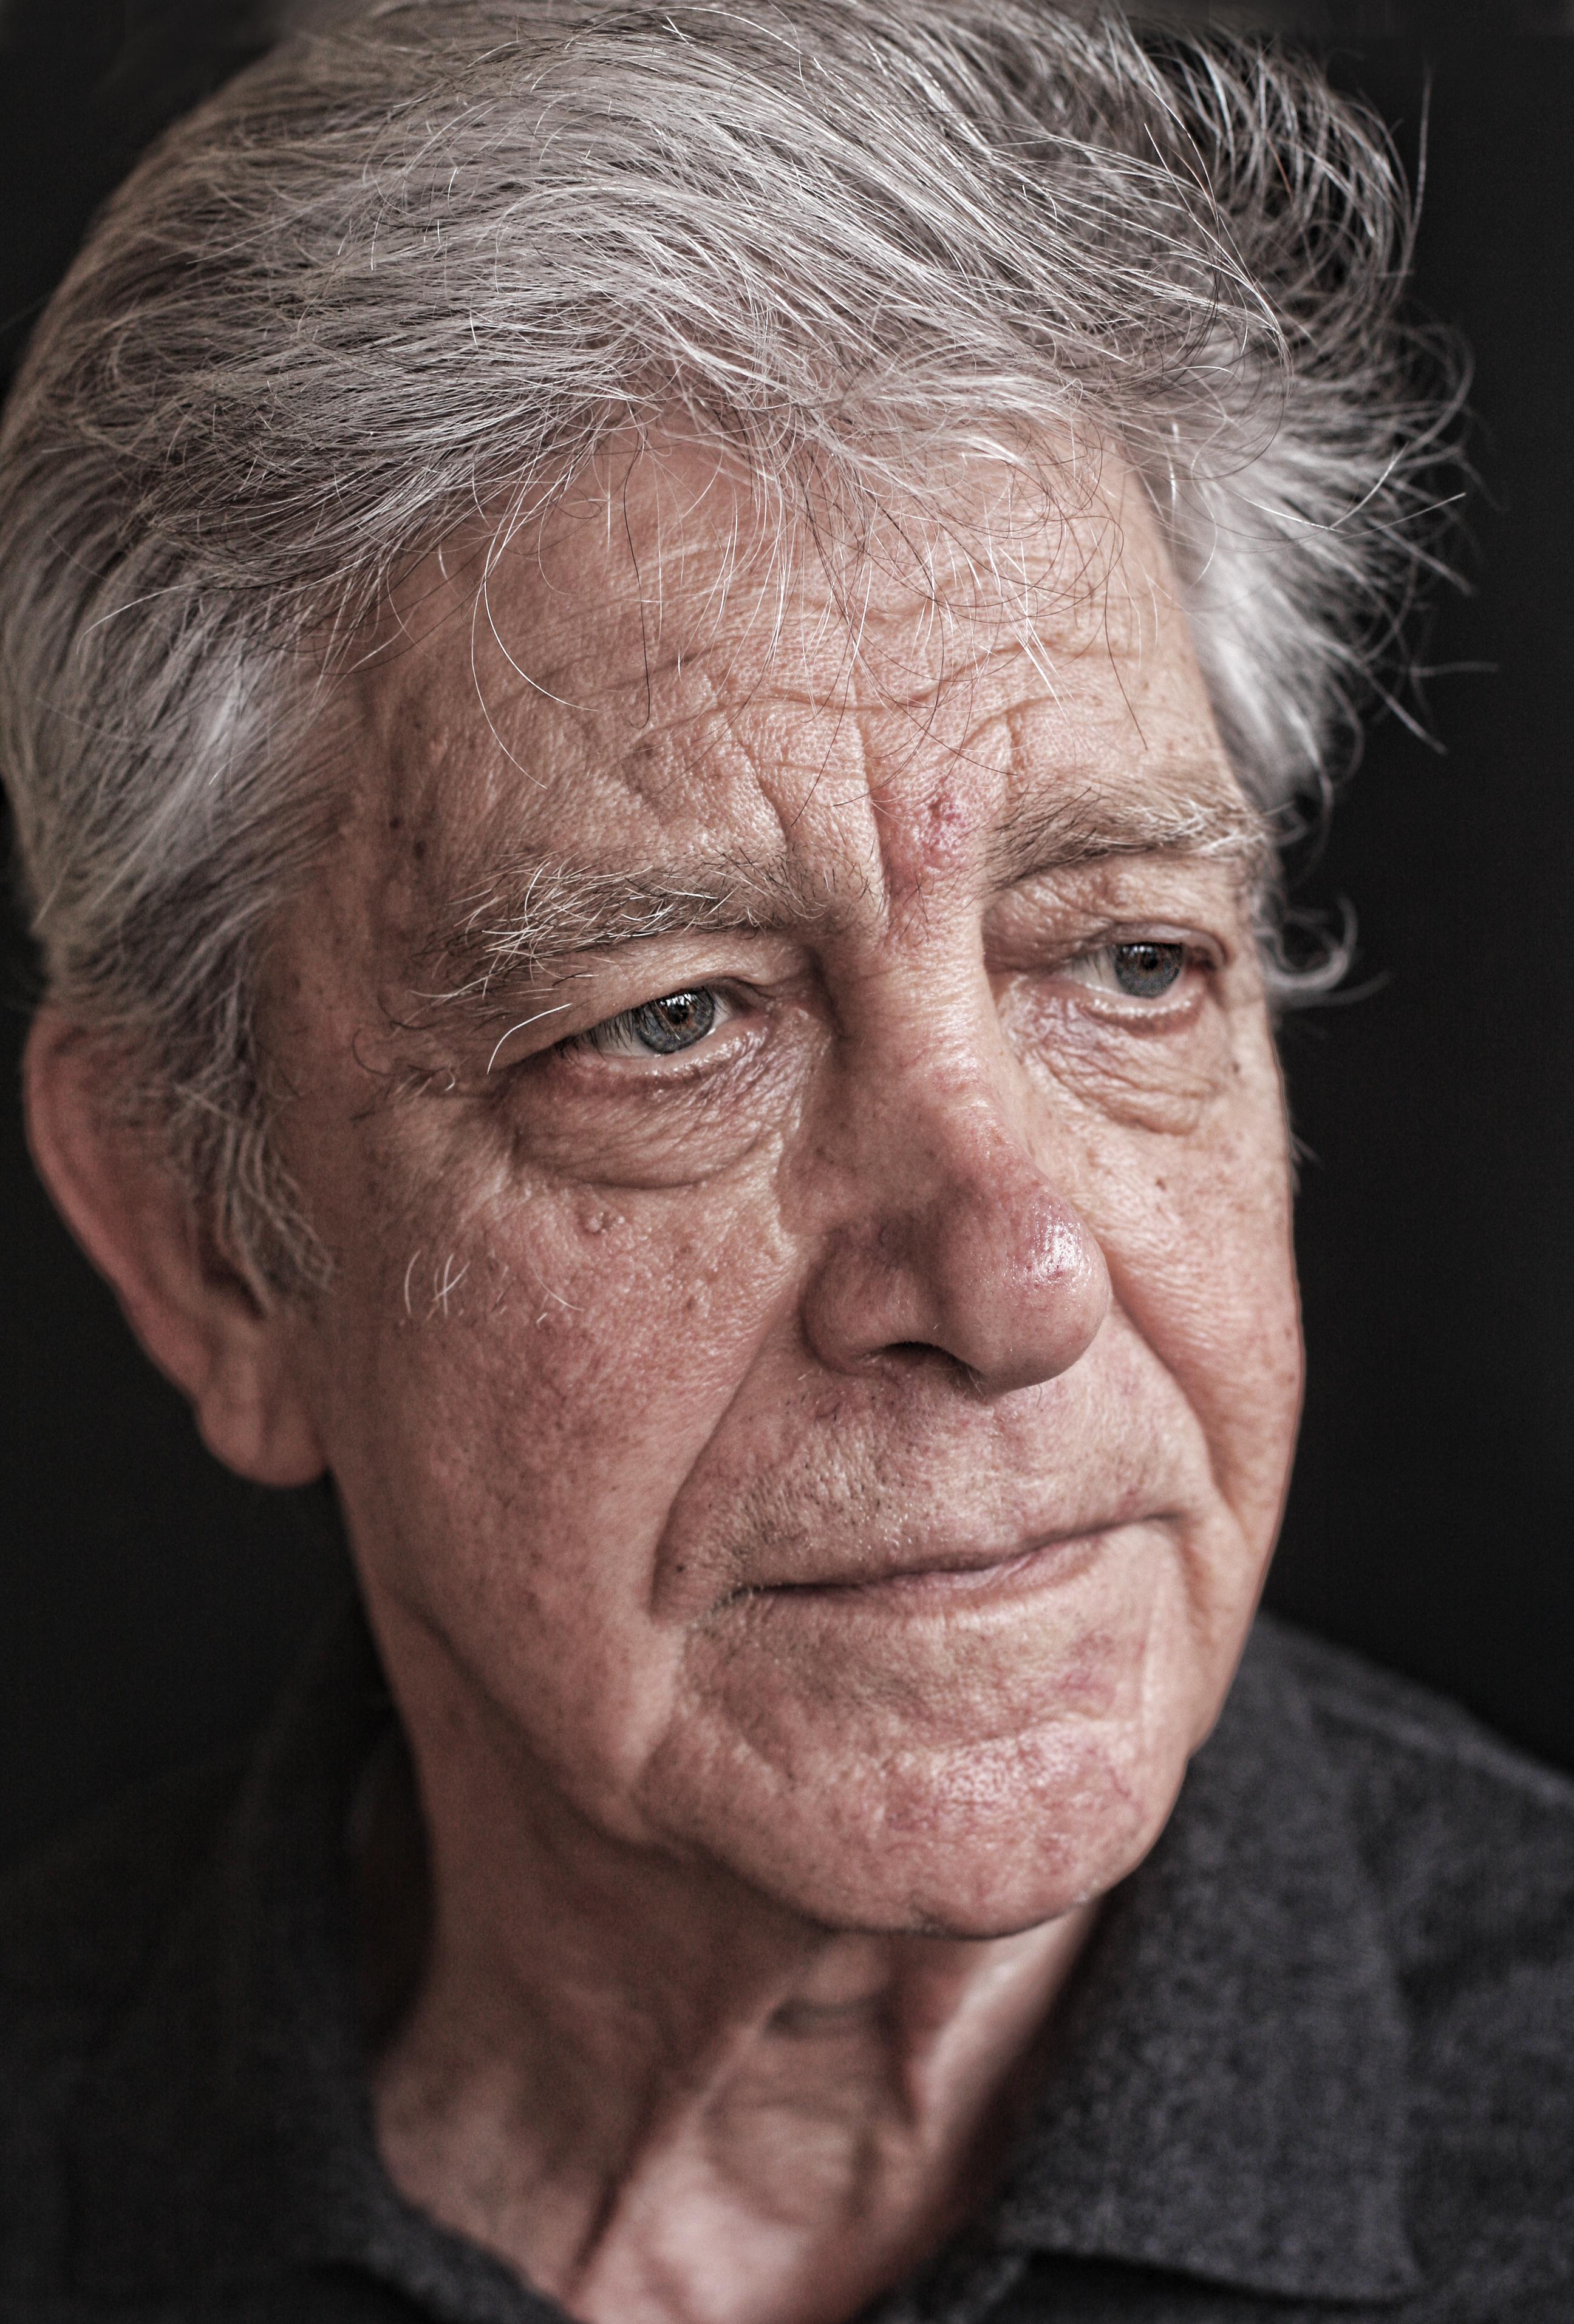
Label: Colored